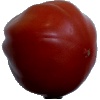
Label: Tomato Heart 1